Dance Suite from Keyboard Pieces by François Couperin

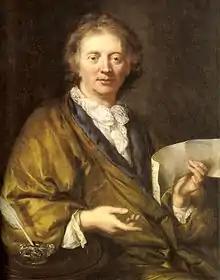
François Couperin, (1668–1733). Anonymous artist, Collection of the Château de Versailles.

The origins of the Dance Suite arose out of the collaboration of Strauss with Heinrich Kröller (1880–1930) who had choreographed Strauss' ballet Josephslegende for its 1921 Berlin premier. The arrangements by Strauss of Couperin's keyboard pieces were part of a "Ballettsoirée" (ballet evening) which premiered on 17 February 1923 (as part of the Vienna Fasching or carnival), which consisted of four parts. Part 1 was "François Couperin: social and theatrical dances in the manner of Louis XV" based on books 1–4 of Couperin's "Pièces de Clavecin" (composed over the period 1713 to 1730). Part 2 was Maurice Ravel's "Mother Goose" which made its Viennese premier (with Ravel's orchestration). Part 3 was a selection of Rameau's music titled "The Ballerina's suitors: a dance scene in Ballet style from the time of Louis XIV" (it is not known if the music was arranged for the modern orchestra, and if so by whom). The evening concluded (as it had to) with part 4 entitled "Galloppwalzer" by Vienna's very own Johann Strauss II, consisting of the "Tritsch-Tratsch-Polka" Op. 214 followed by the "Accelerationen-Walzer" Op.234. This was "pure dance display" evoking the Vienna of the "Ringstrasse era" (1858-1900).